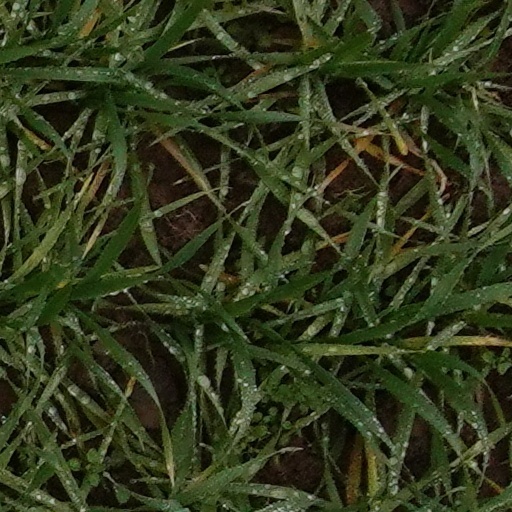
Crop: wheat